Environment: real
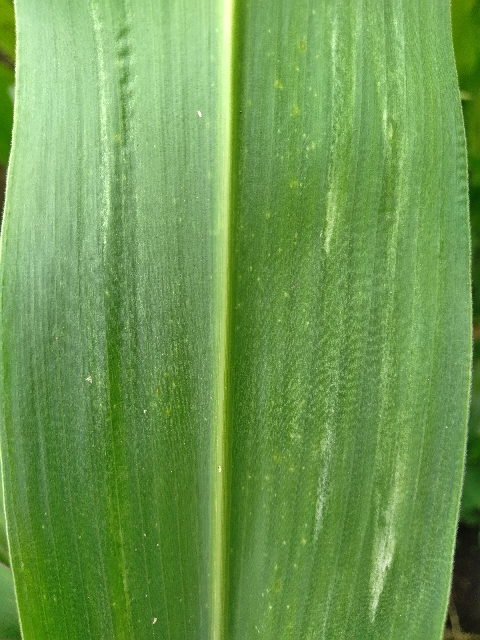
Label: lethal_necrosis